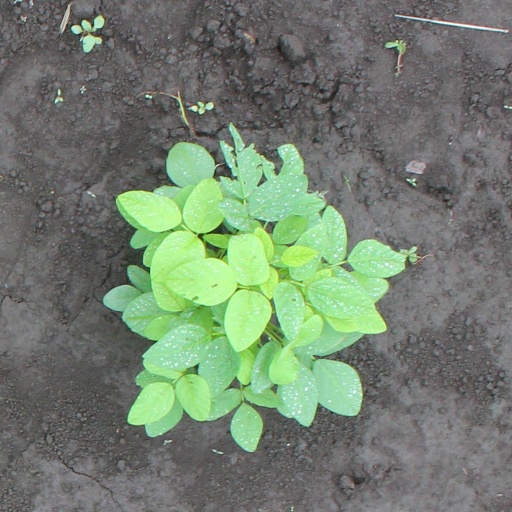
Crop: soybean